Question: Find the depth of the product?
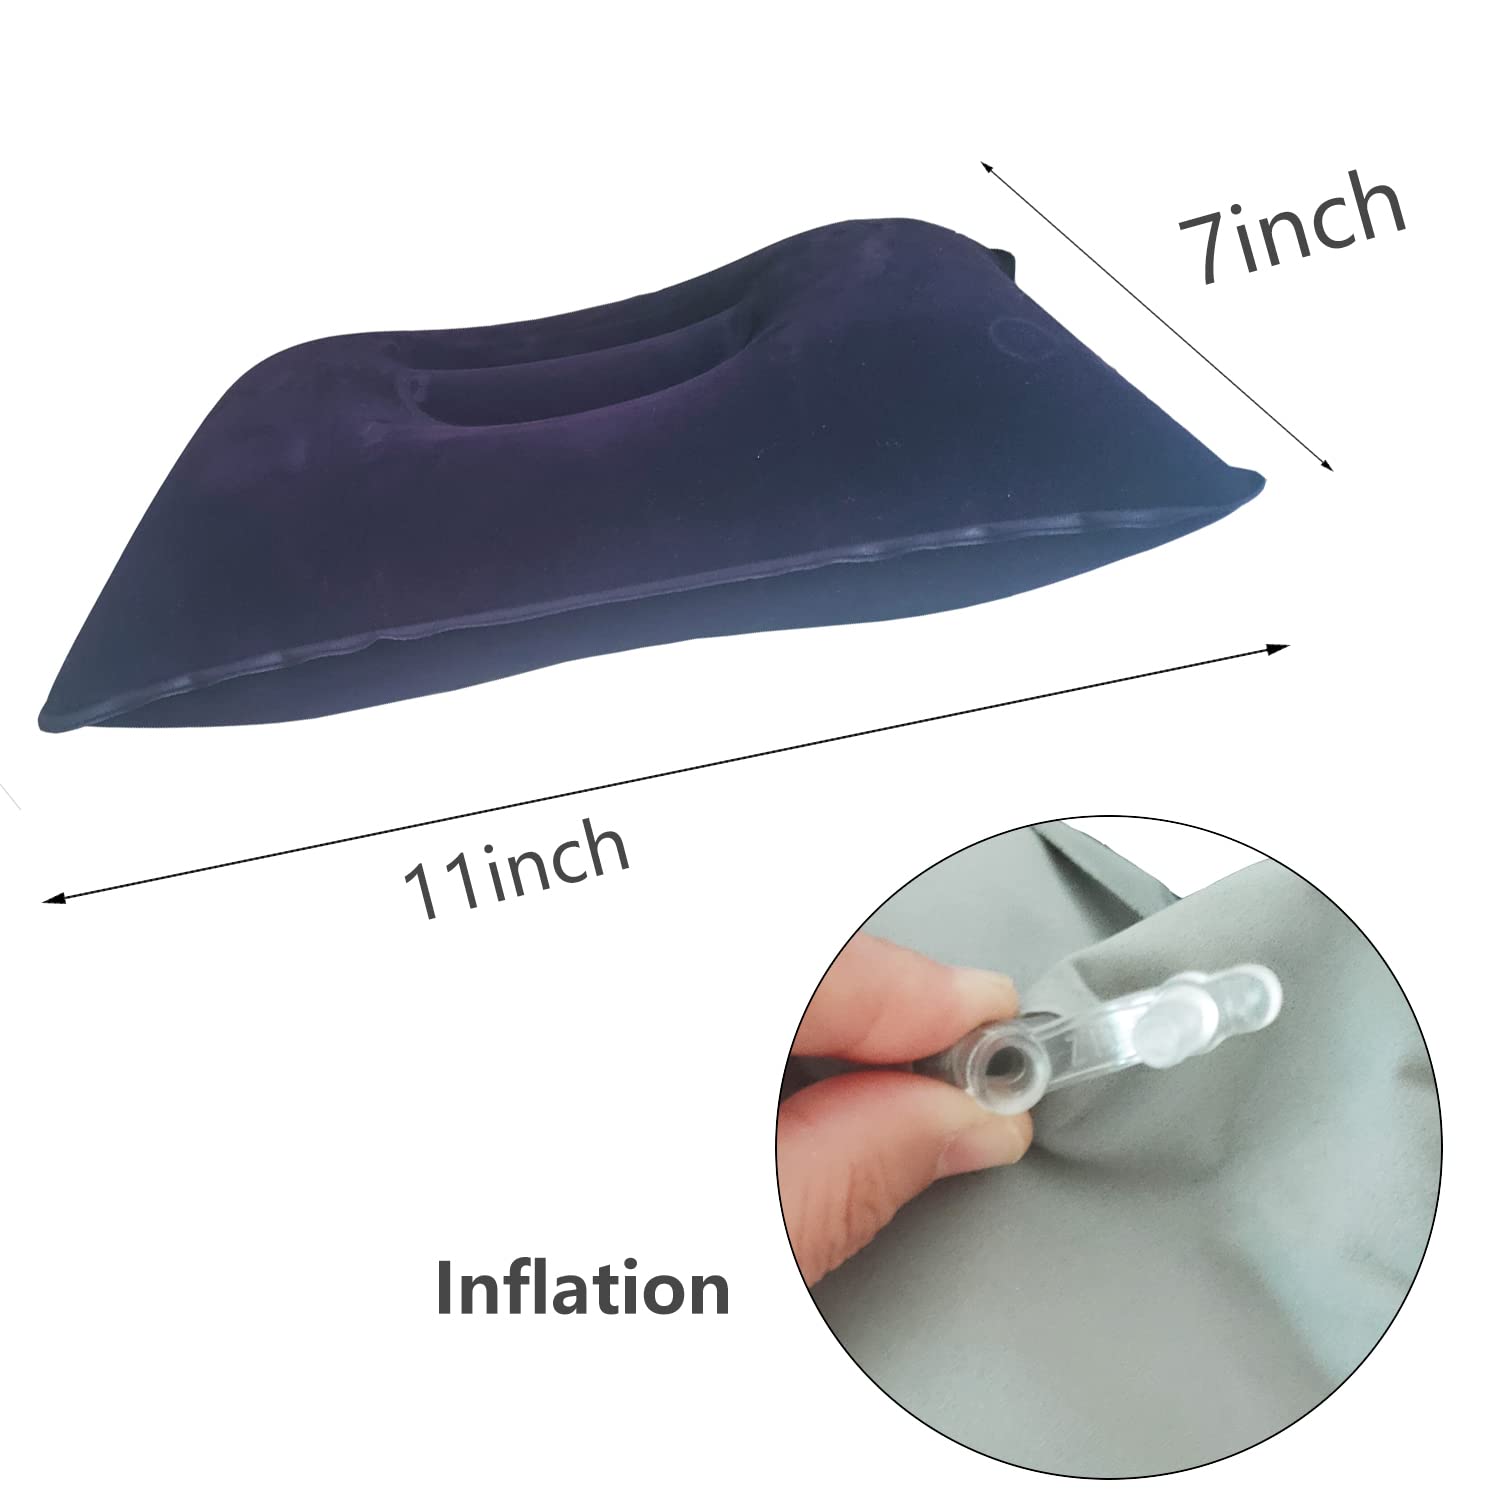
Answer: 11.0 inch